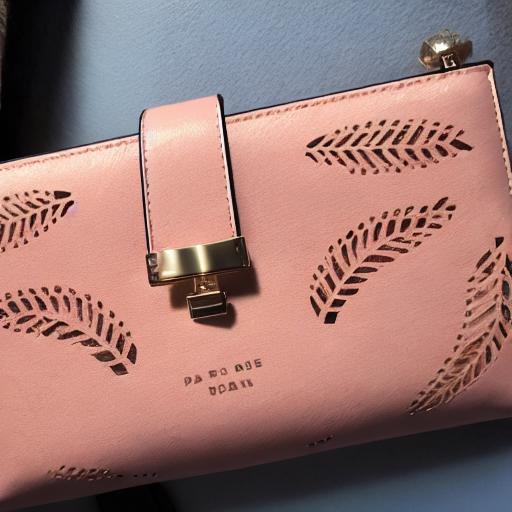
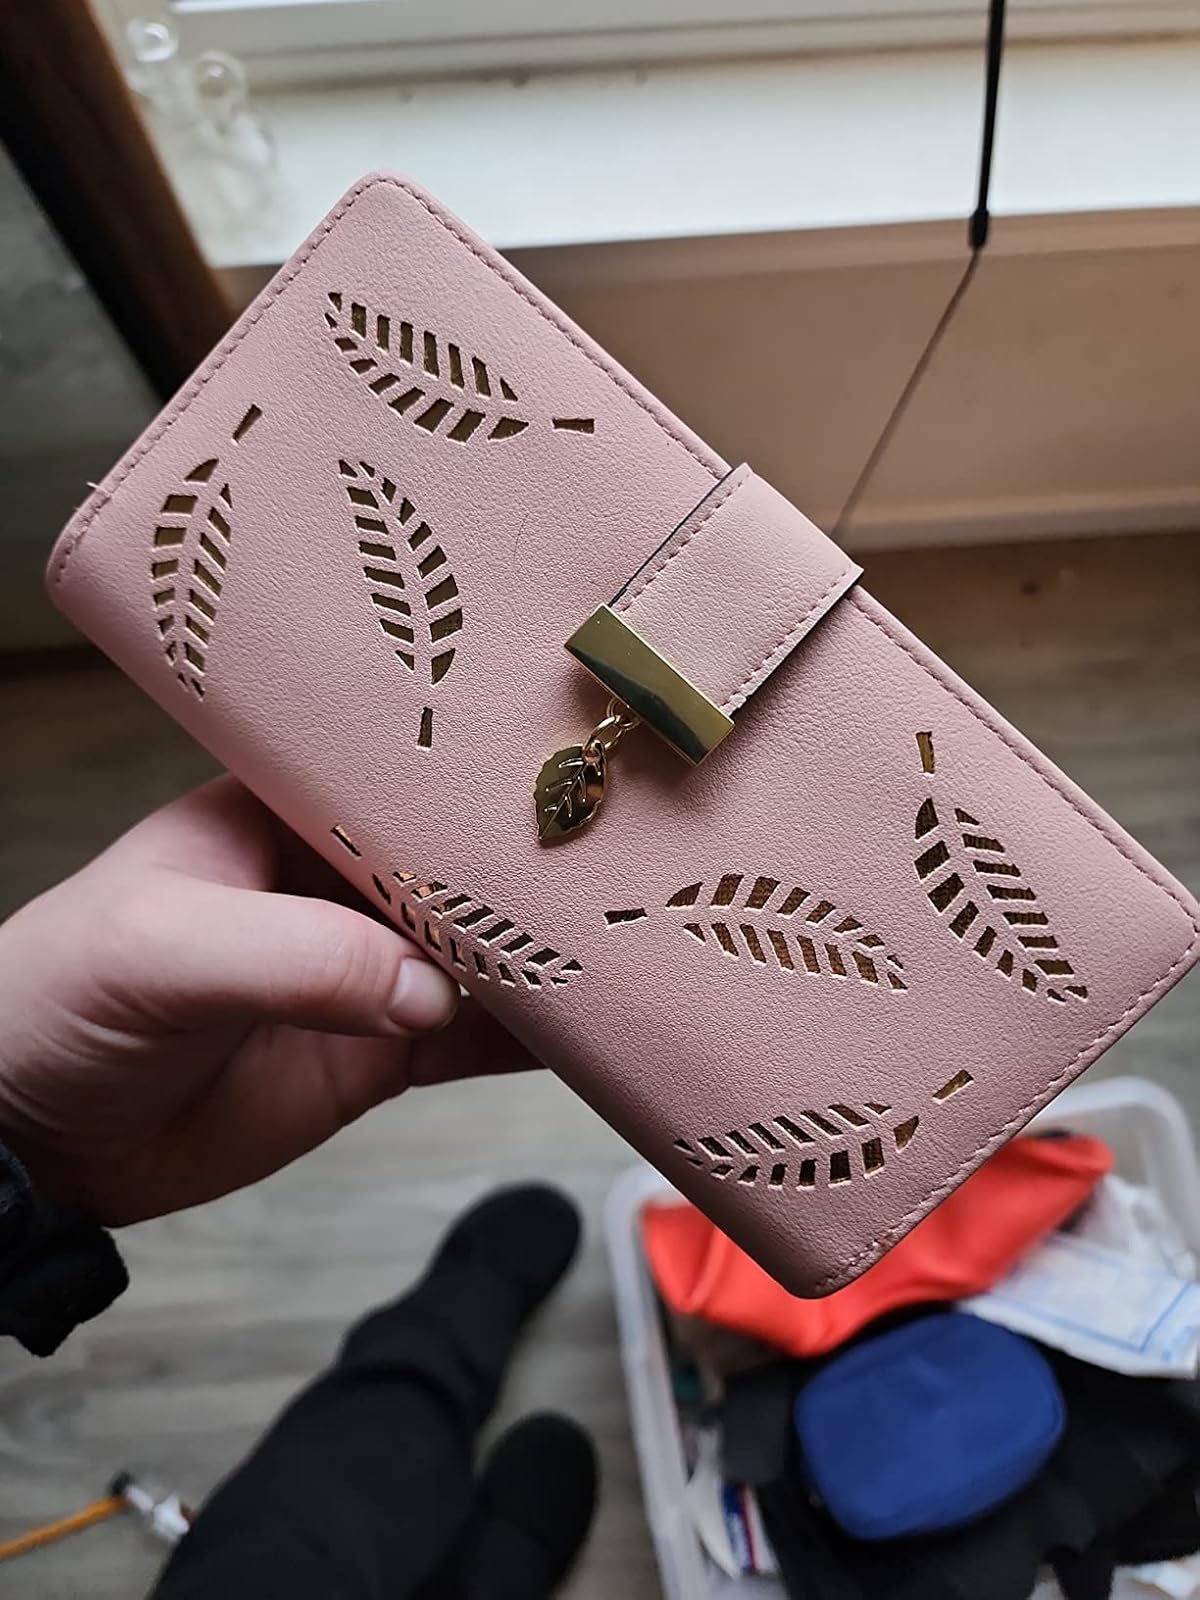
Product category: accessories_handbag
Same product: no